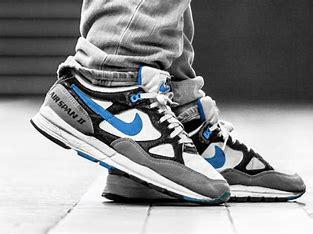
Brand: Nike
Model: Air Span Ii